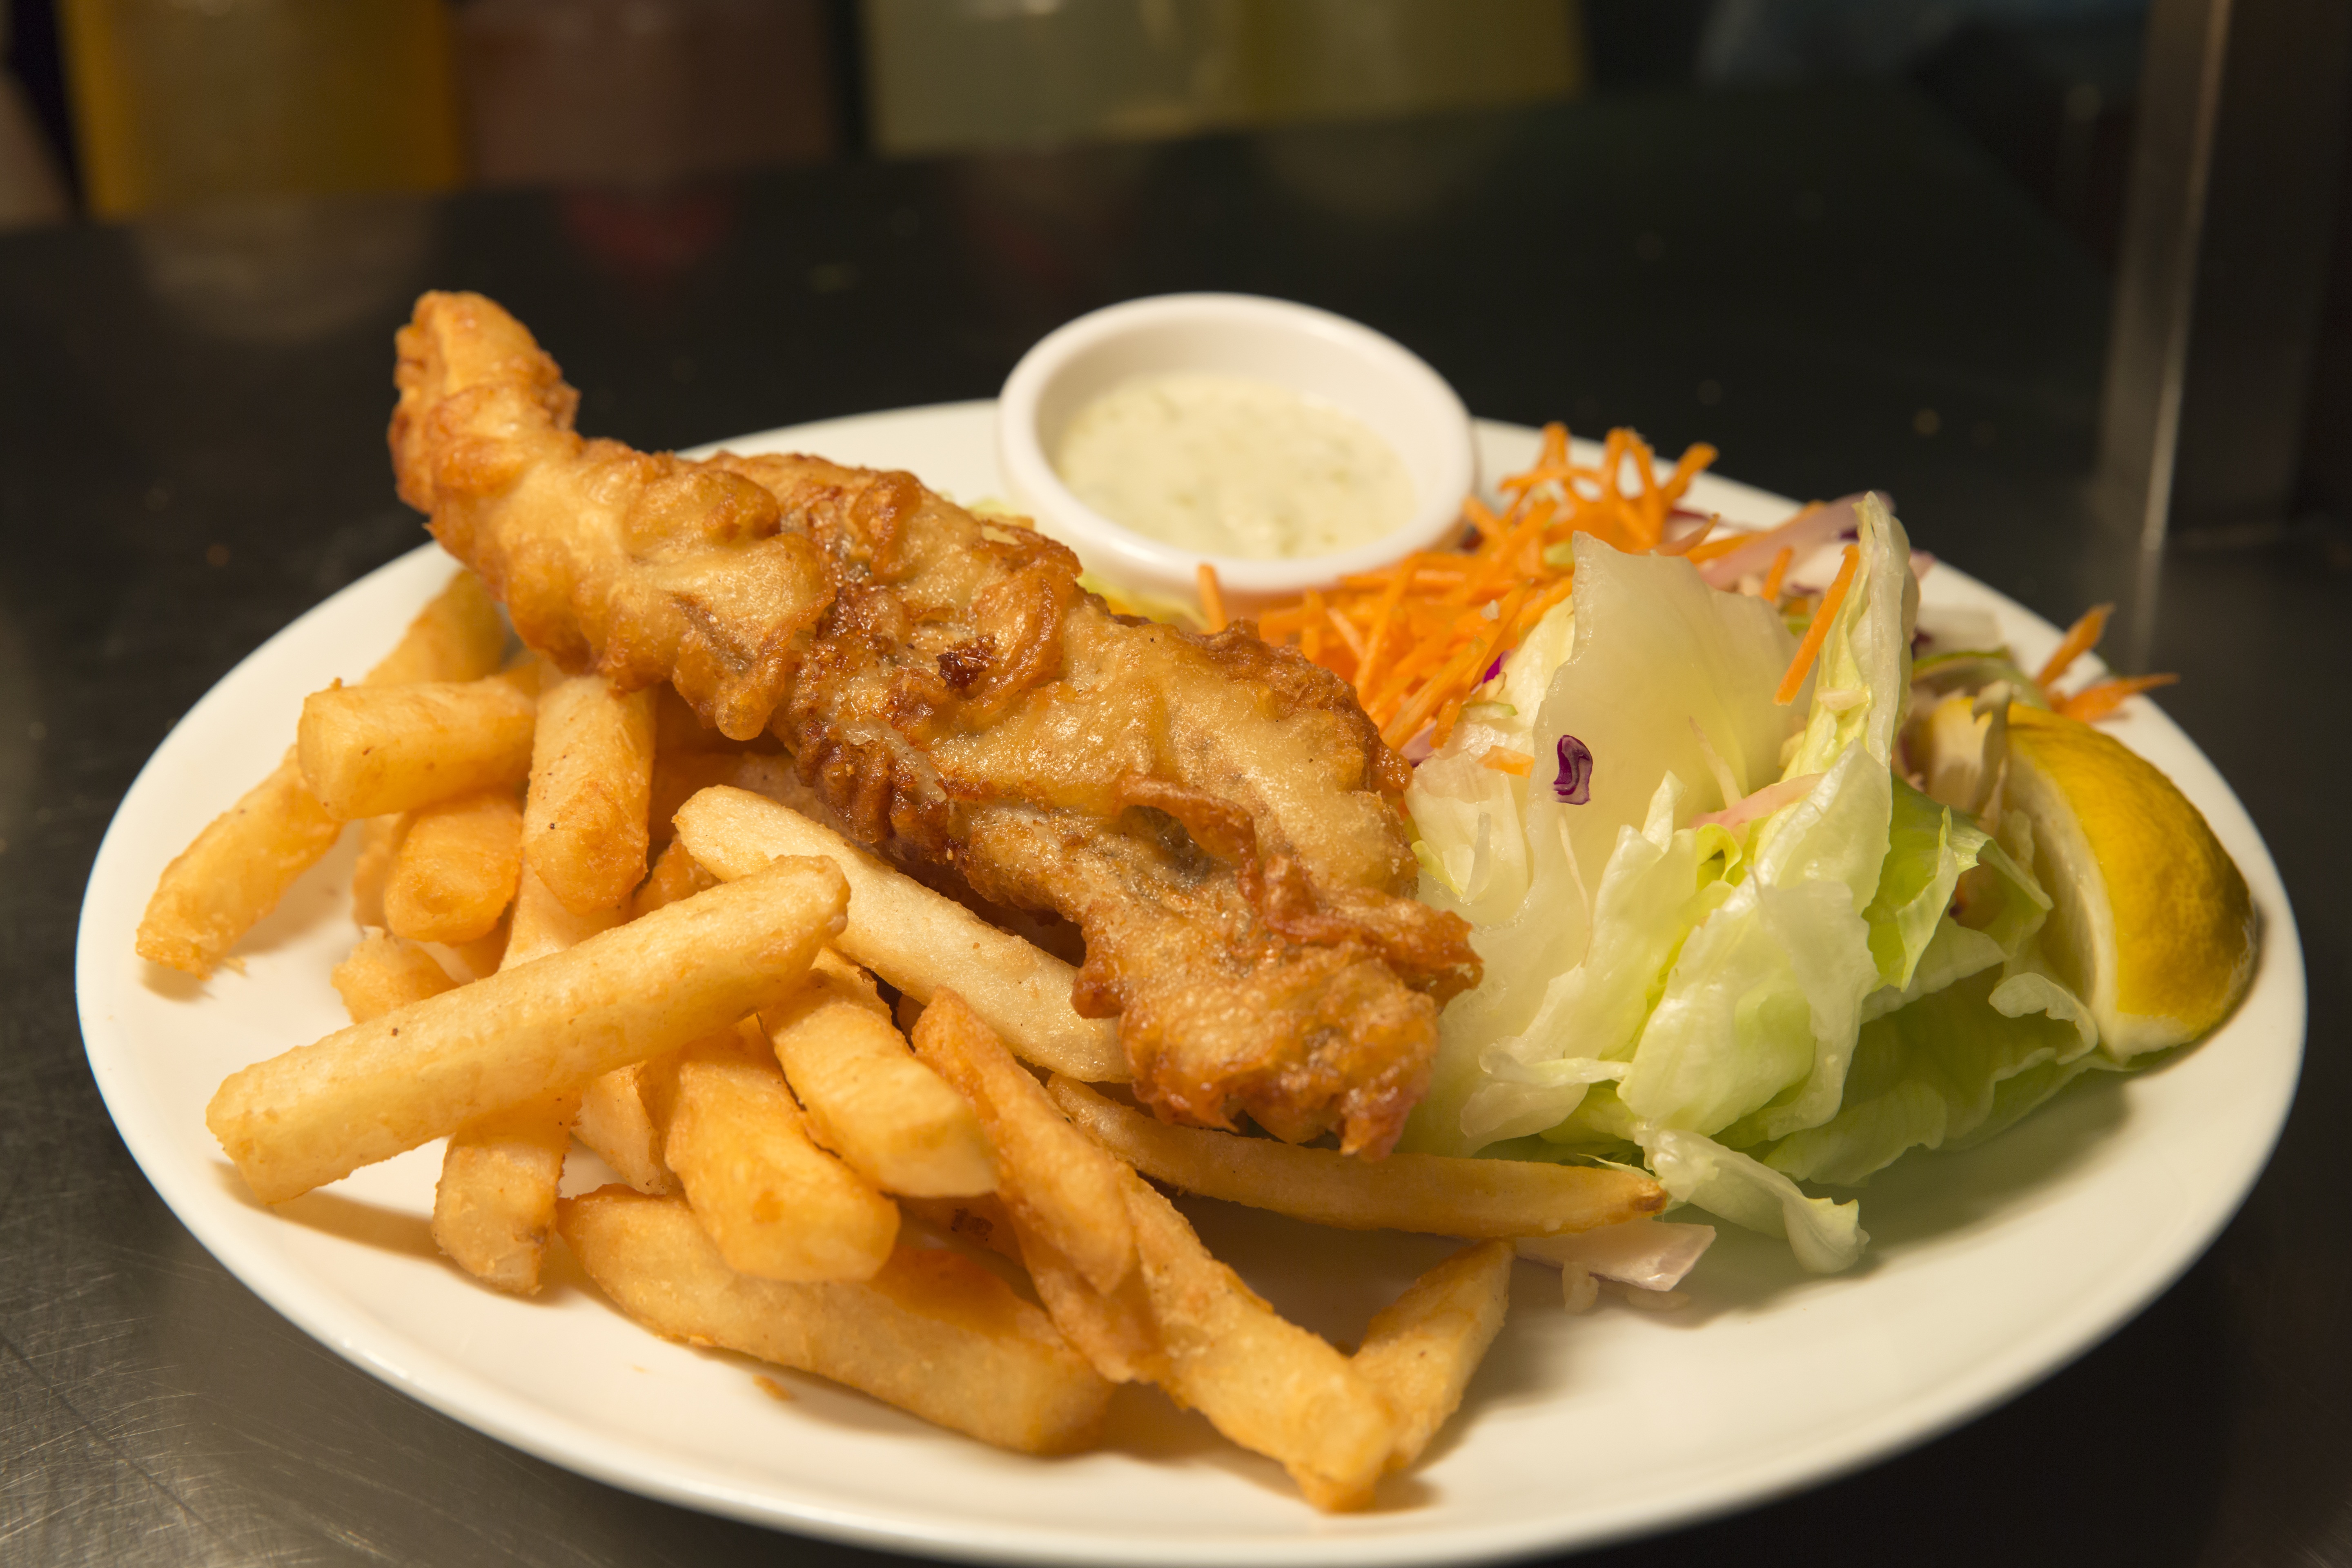
sea, restaurant, dish, meal, food, cooking, plate, seafood, fresh, fish, gourmet, healthy, fast food, meat, lunch, cuisine, delicious, fried, cooked, nutrition, dinner, tasty, diet, grilled, chips, french fries, grilling, fish and chips, thai food, fried food